Concarán

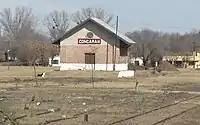
Concarán

Concarán is the capital city of Chacabuco Department or County, in San Luis Province in central Argentina.